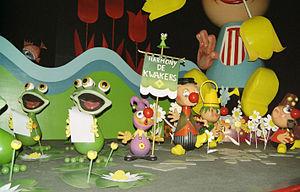
Efteling est un parc d'attractions et complexe de loisirs néerlandais situé à Kaatsheuvel, au Brabant-Septentrional.
Carnaval Festival est un parcours scénique du parc d'attractions néerlandais Efteling. Conçue par l’auteur de films d’animation Joop Geesink - aussi connu en tant que créateur de Loeki le lion - l’attraction ouvre en 1984 peu après le décès de son père spirituel.